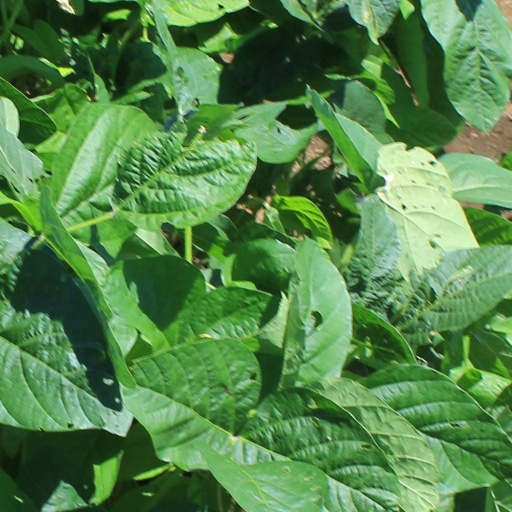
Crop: soybean